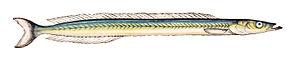
Le nom vernaculaire lançon désigne en français plusieurs espèces de petits poissons appartenant tous à la famille des Ammodytidae. Les lançons sont aussi appelés lançons perce sable, anguilles des sables ou équilles, ou bien encore cicerelles pour deux espèces. Le lançon est souvent associé en France à l'espèce Hyperoplus immaculatus, fréquent dans l'Atlantique Nord, également appelé anguille de sable, qui a la particularité de s'enfouir dans le sable.